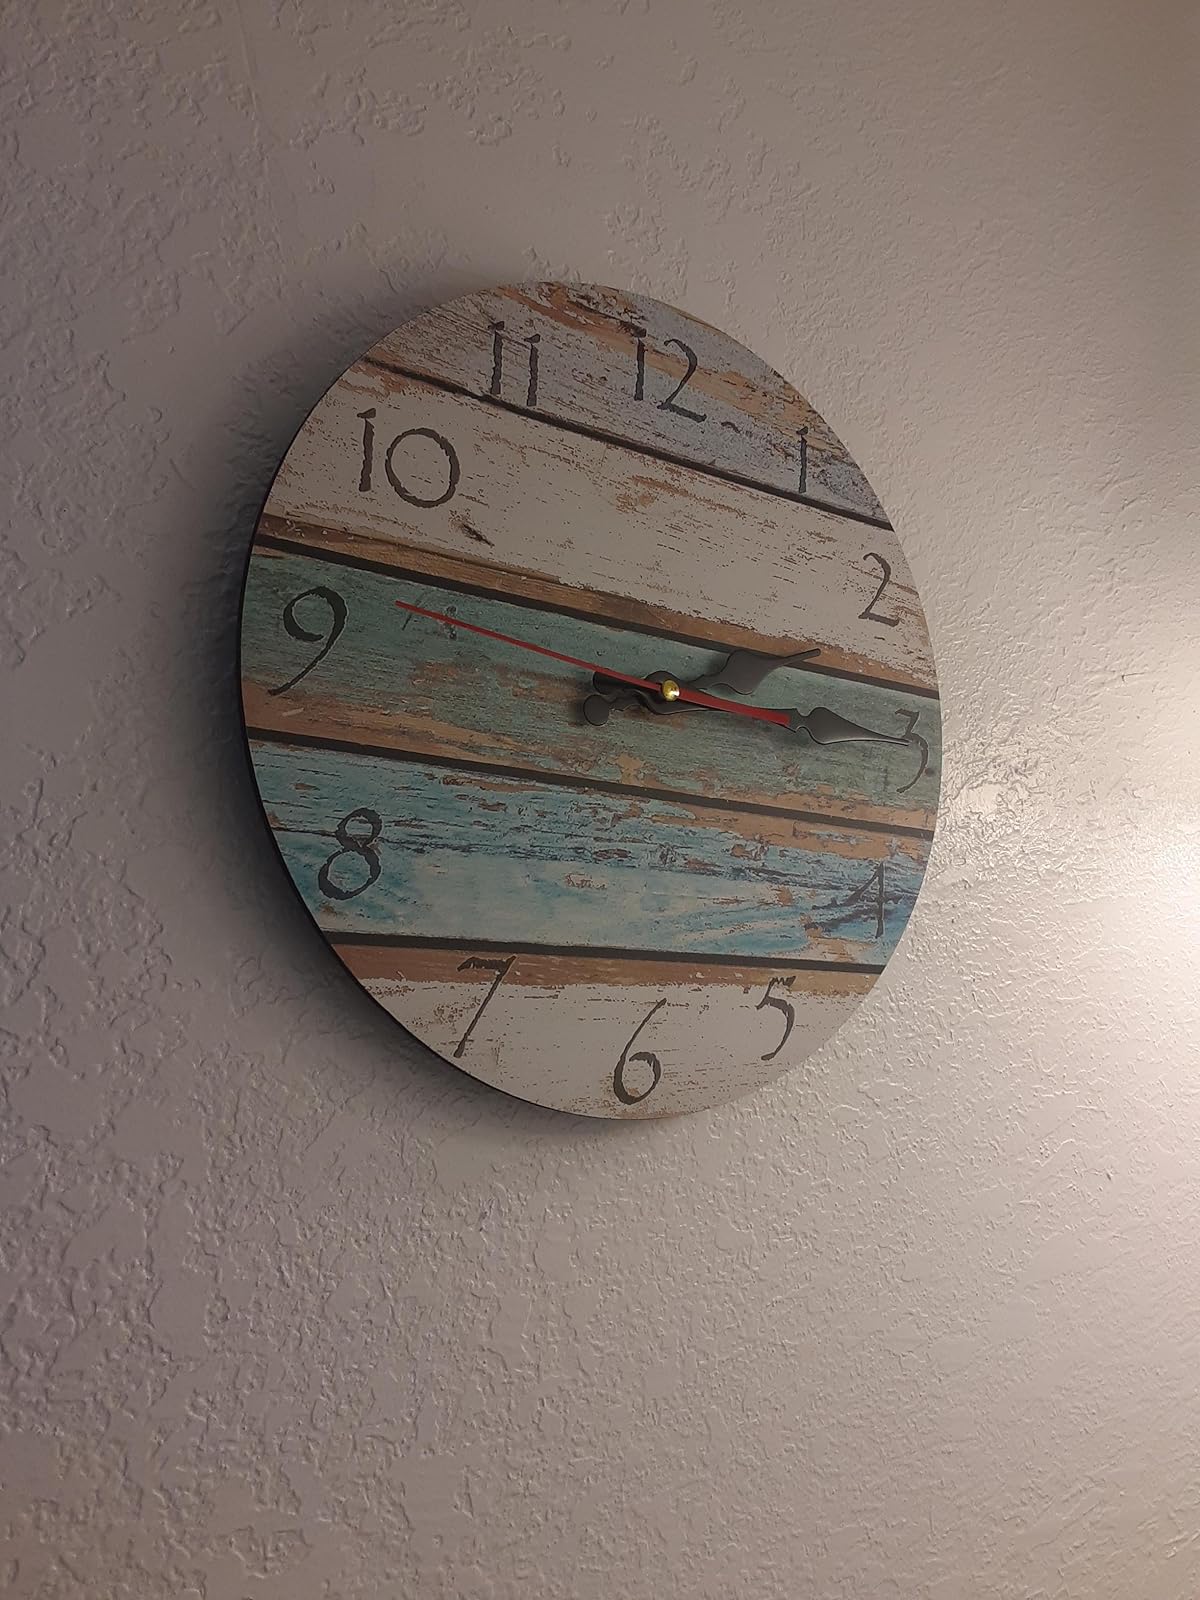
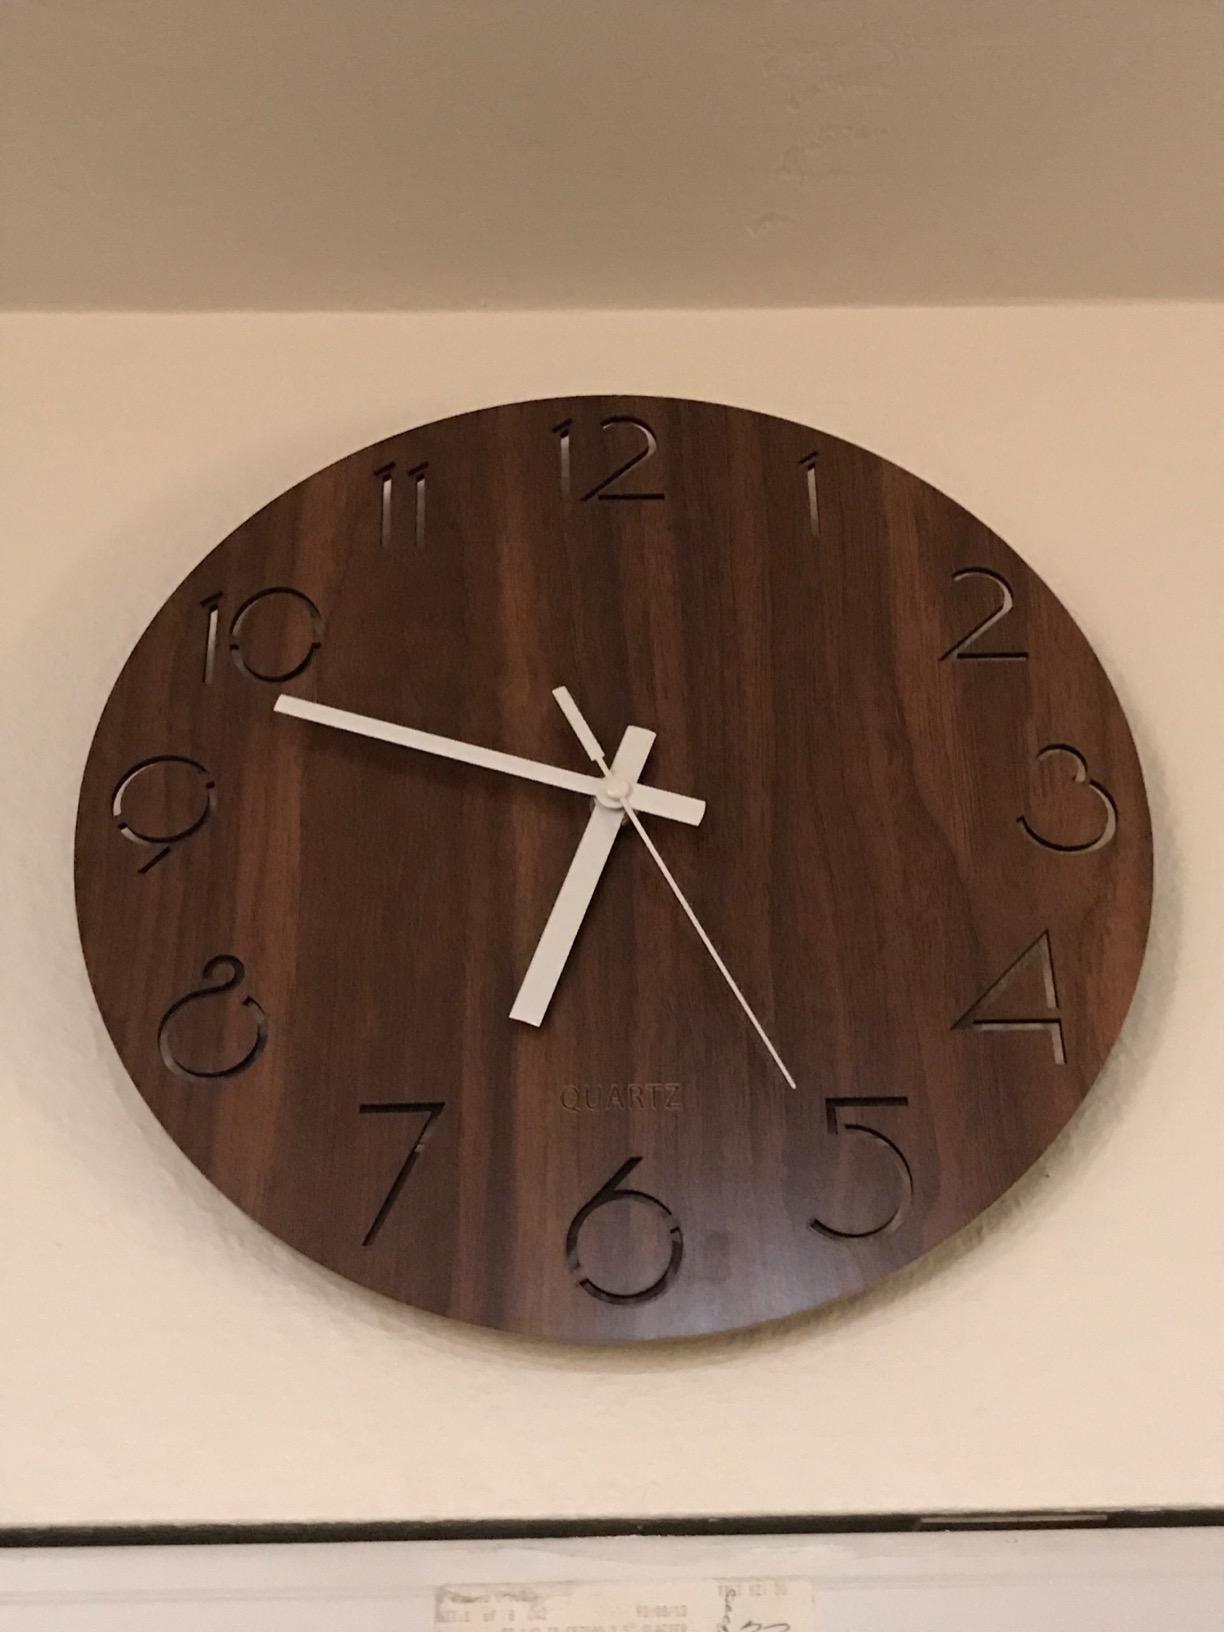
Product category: clock
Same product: no